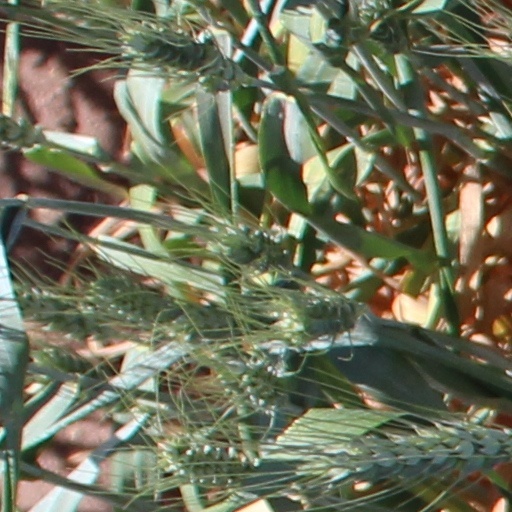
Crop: wheat